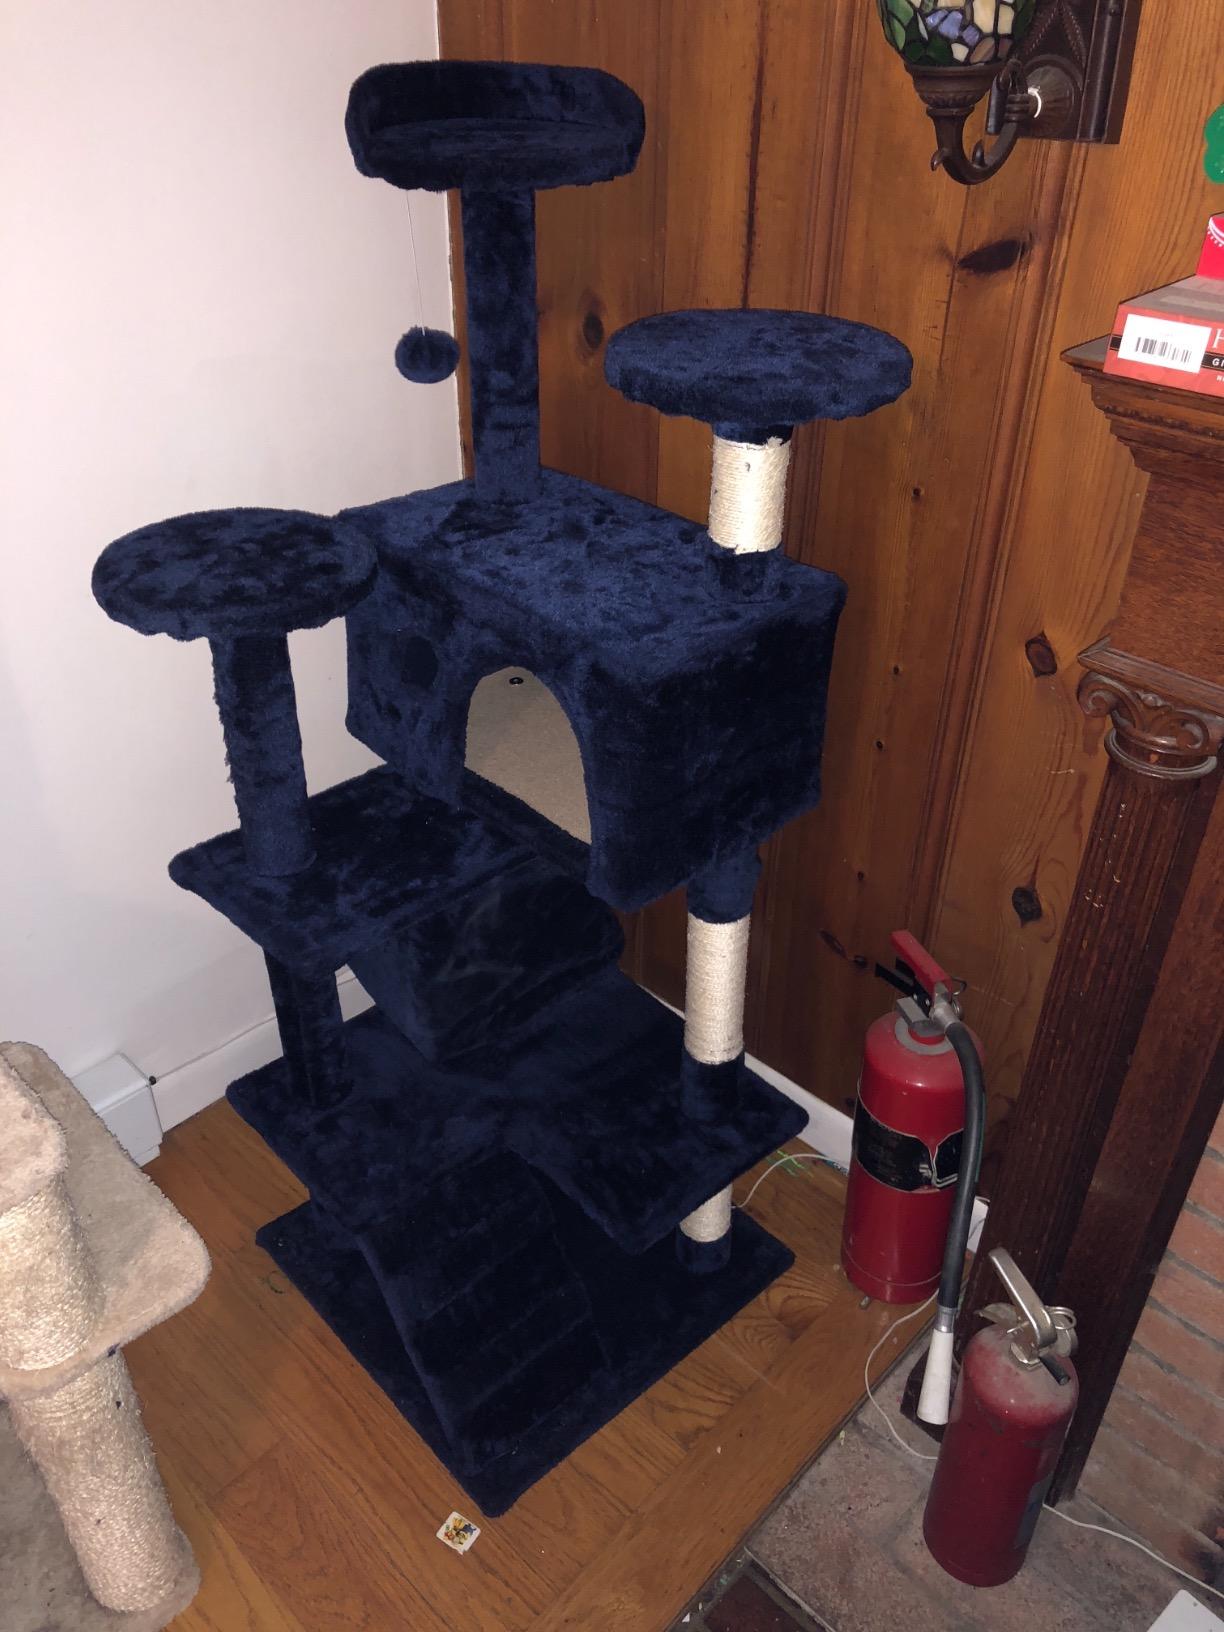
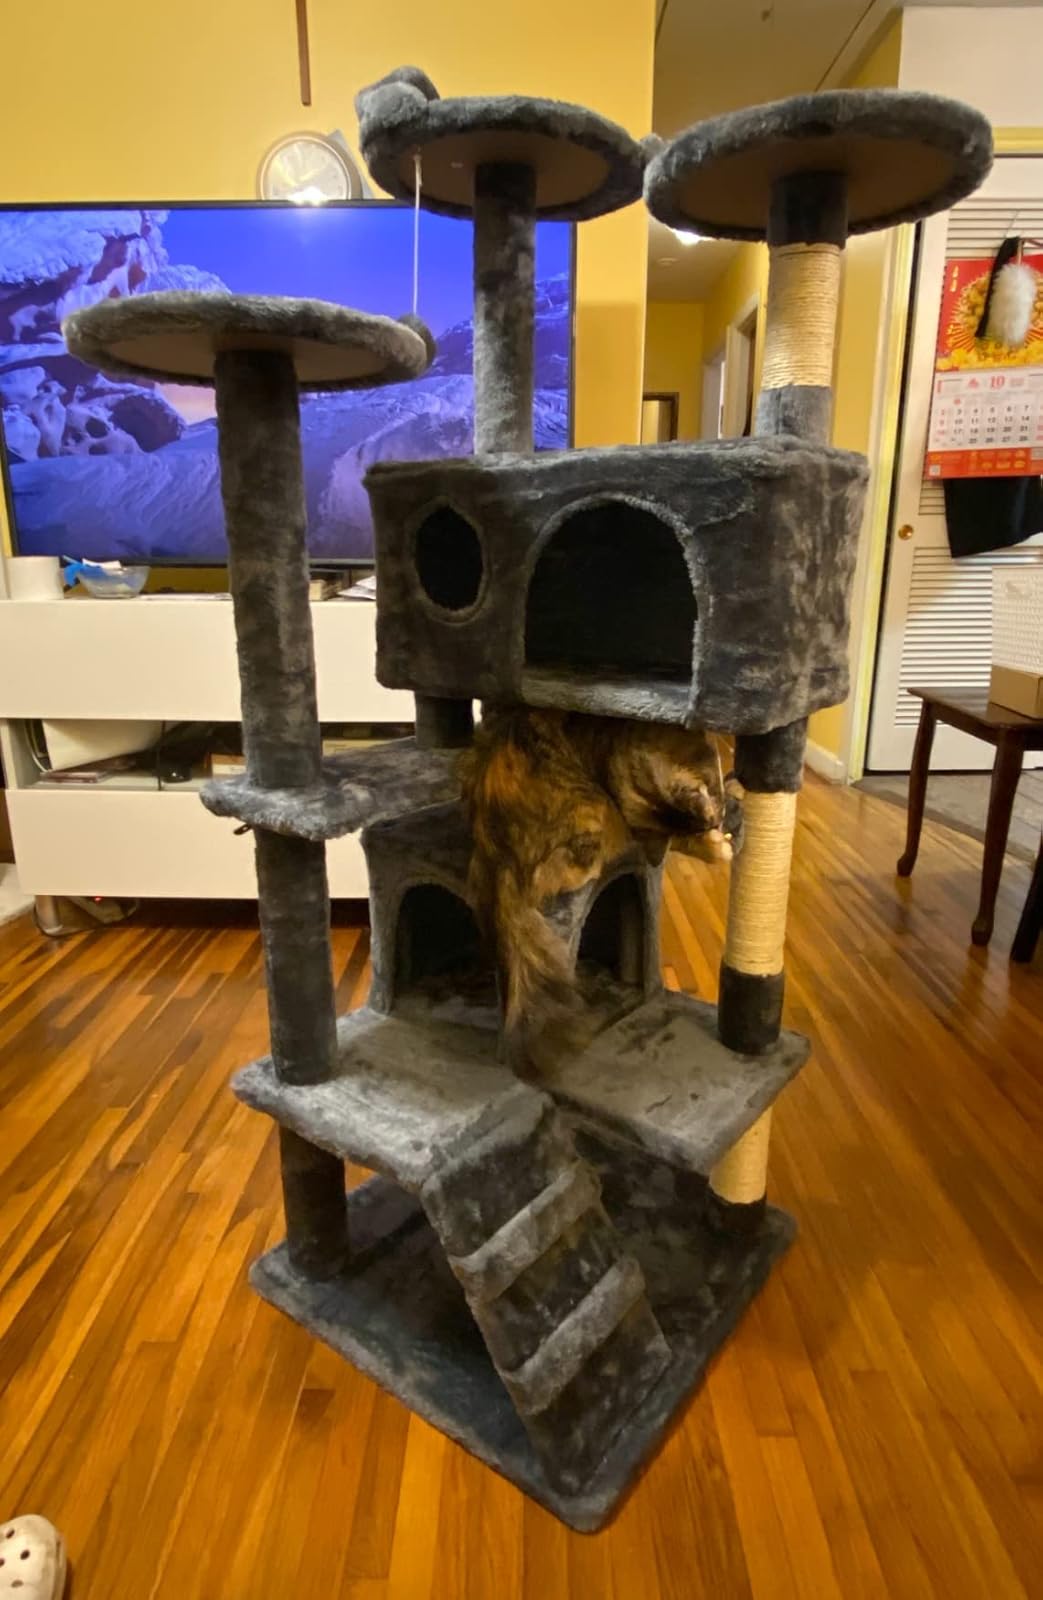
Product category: items_cat tree
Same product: no